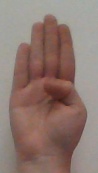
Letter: kaaf